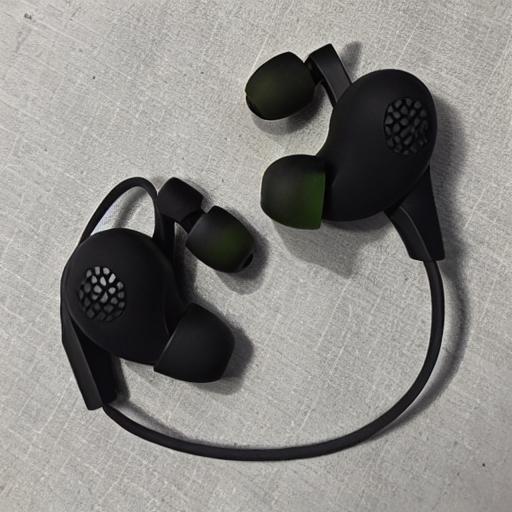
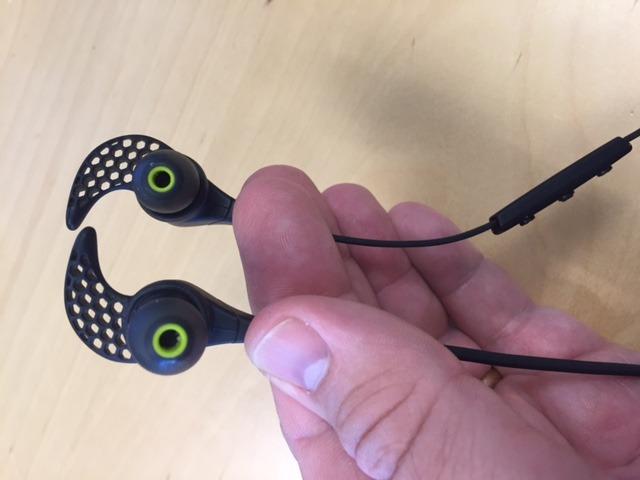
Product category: headphones
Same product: no